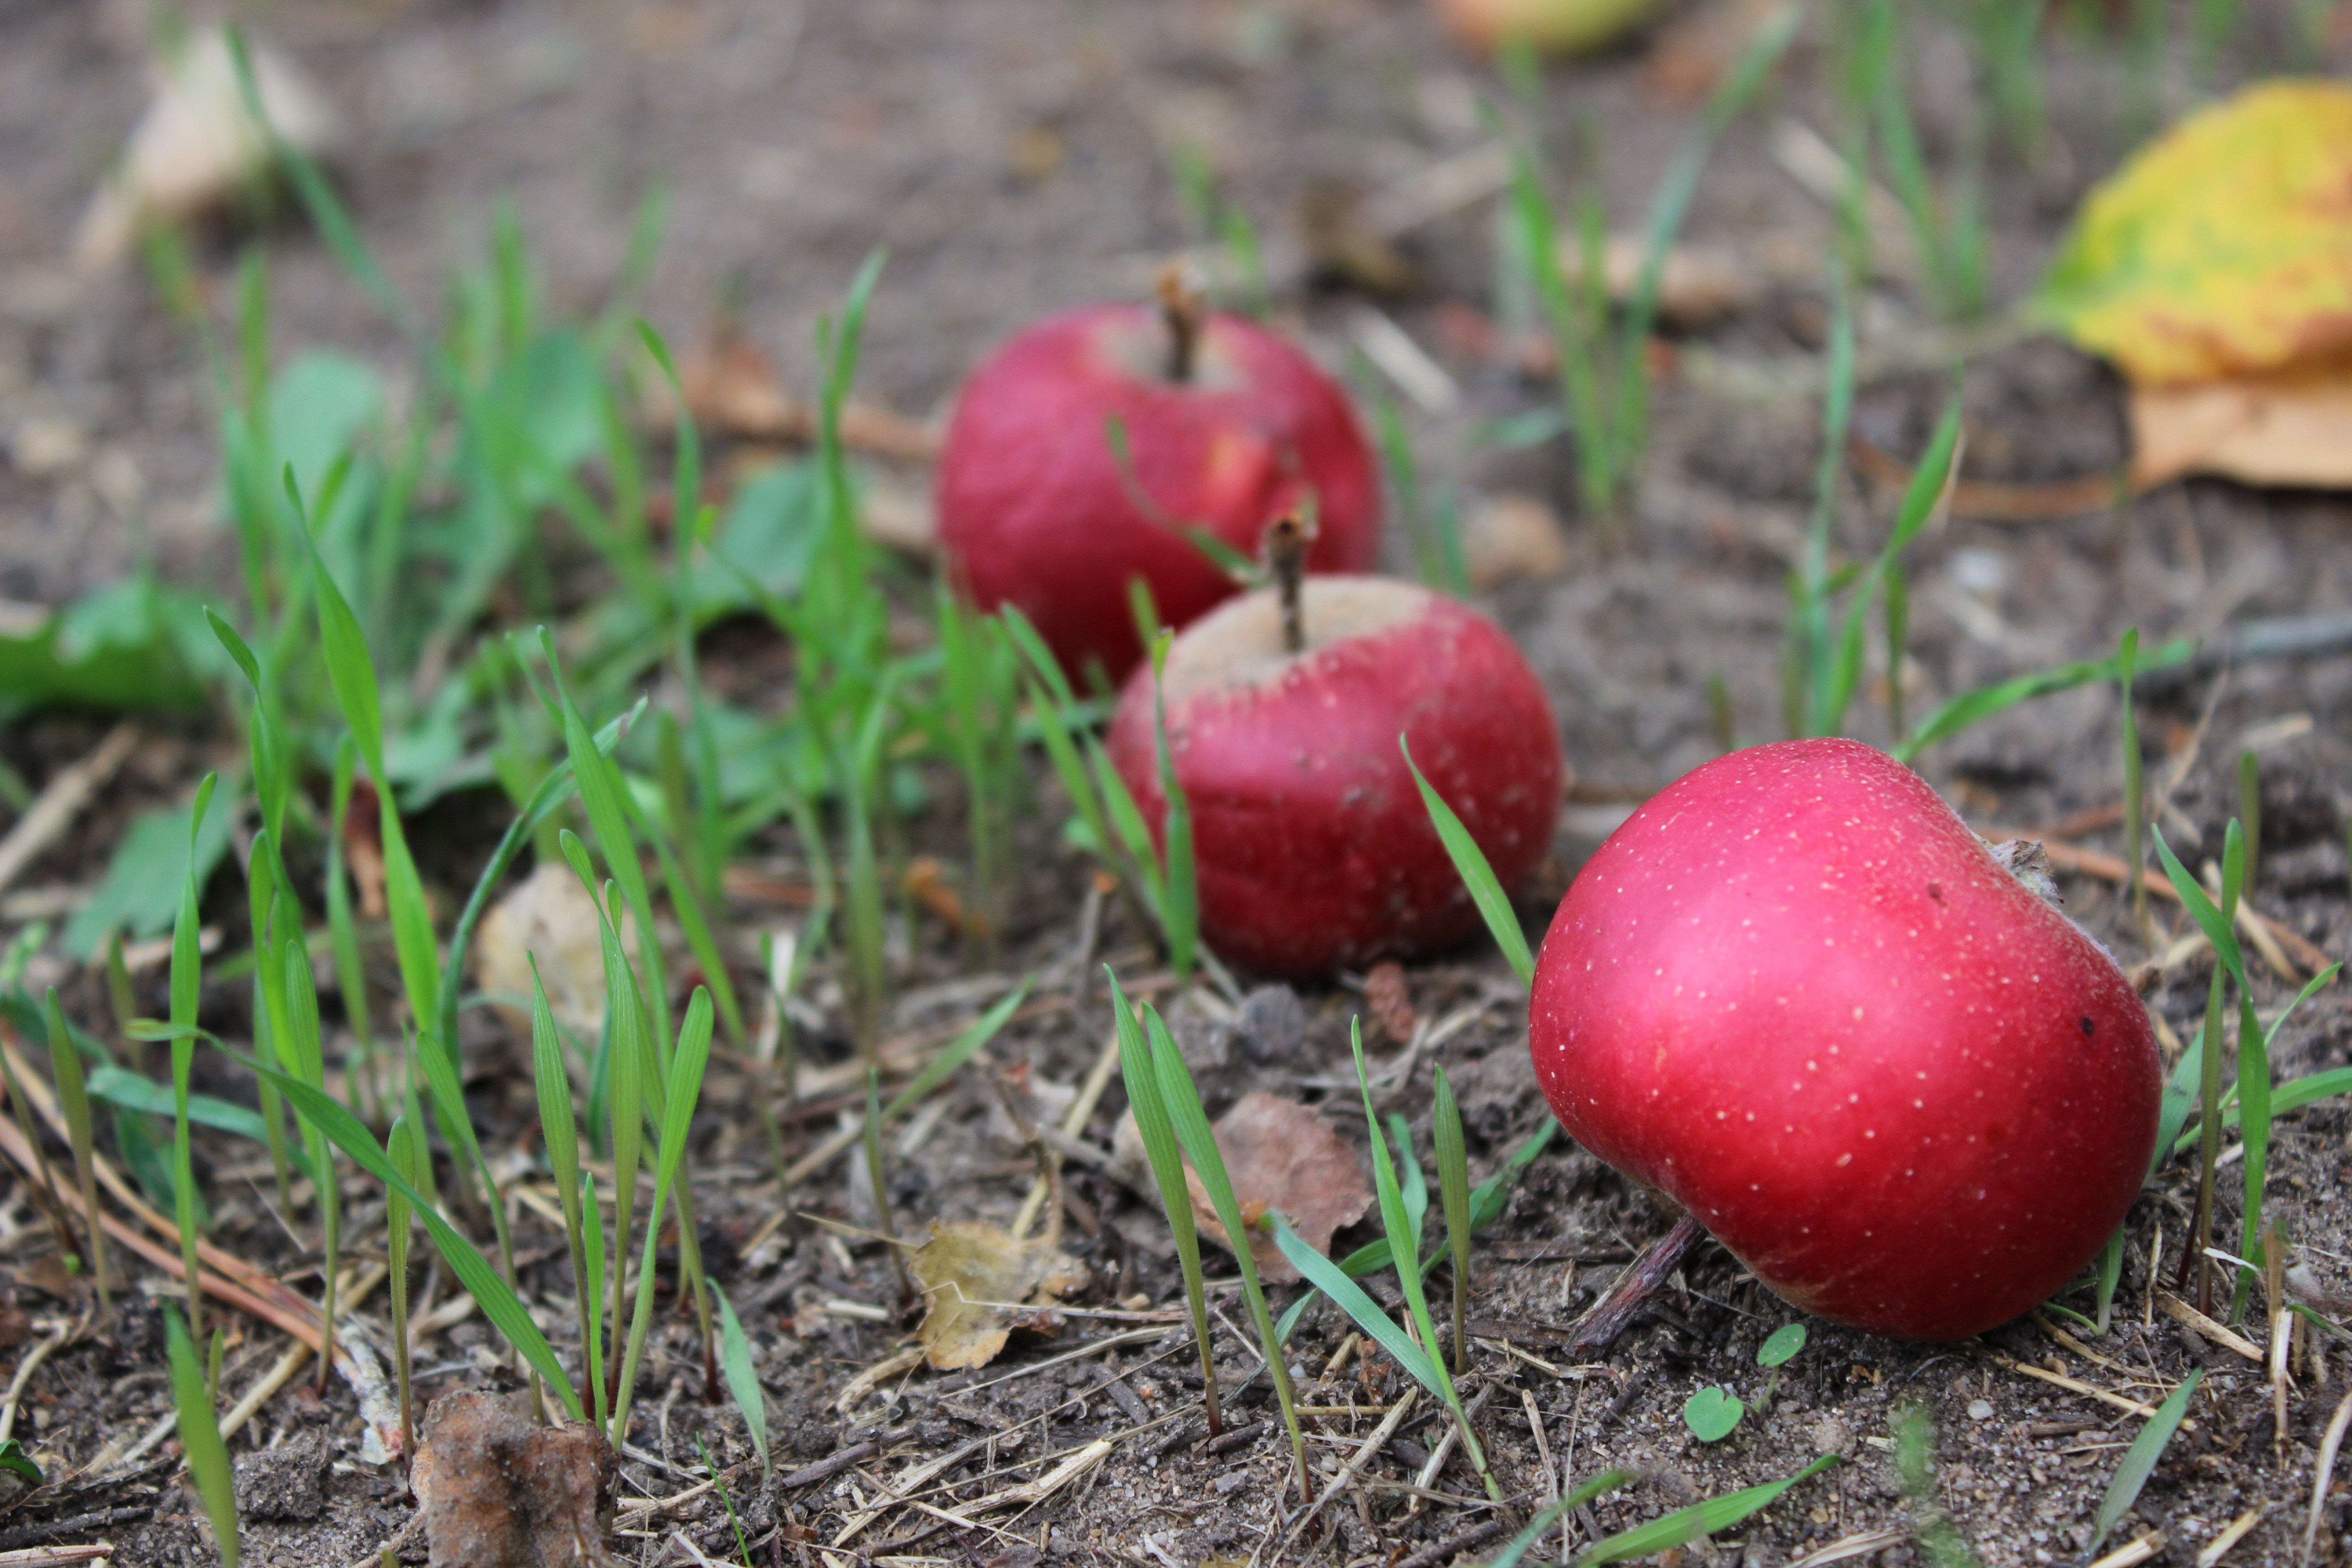
apple, nature, grass, plant, leaf, flower, food, red, produce, autumn, soil, botany, garden, flora, windfall, woodland, compost, macro photography, flowering plant, land plant